Blackfriars, Leicester

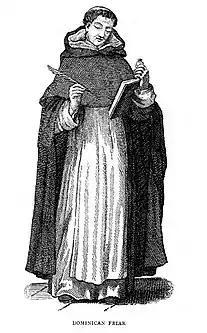
A “Blackfriar” (Dominican Friar or Friar Preacher)

Whatever happened to the geographical parish in the 13th century it is well documented that either the site of the priory or its site including the tiny ancient parish did not fall under any parochial jurisdiction of the Church of England until the late 19th century, the 1538 parish boundaries never being redrawn.